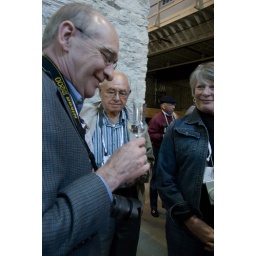
This is the distilled product before aging in the barrel - clear as water but oh so different .